Abkhazia

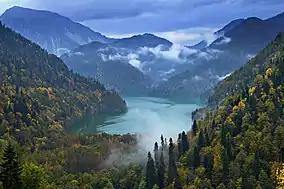
Lake Ritsa

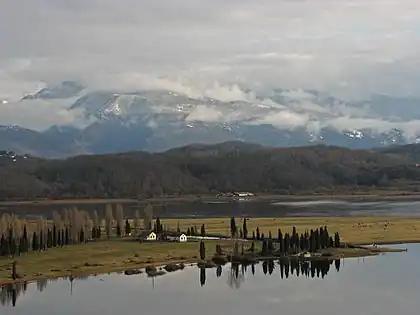
View from Pitsunda cape

Abkhazia covers an area of about at the western end of Georgia. The Caucasus Mountains to the north and northeast separate Abkhazia and the Russian Federation. To the east and southeast, Abkhazia is bounded by the Georgian region of Samegrelo-Zemo Svaneti; and on the south and southwest by the Black Sea.